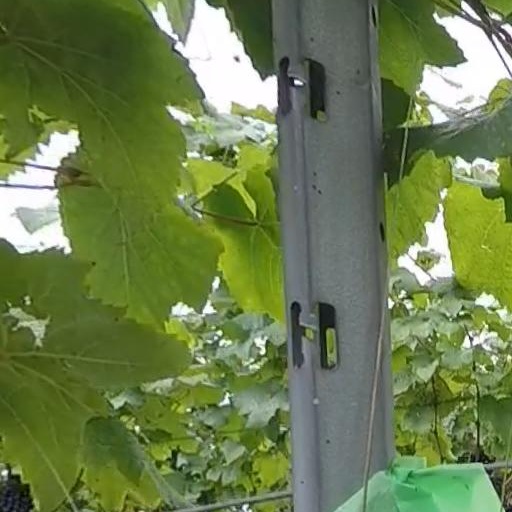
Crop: grape